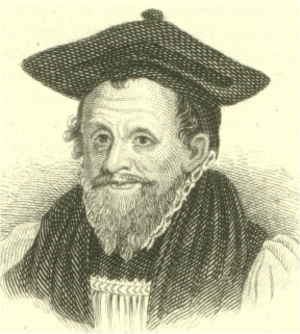
Richard Bancroft, né en 1544 à Farnworth dans le Cheshire et mort le 2 novembre 1610 à Lambeth Palace, est un ecclésiastique anglais, et le soixante-quatorzième archevêque de Cantorbéry. Il est également le superviseur de la conception de la Bible du roi Jacques.